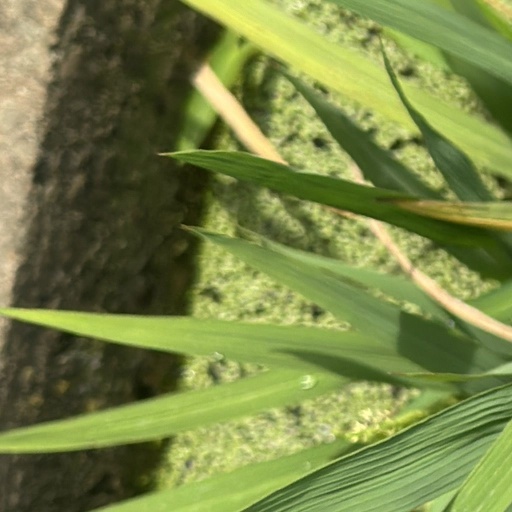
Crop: rice